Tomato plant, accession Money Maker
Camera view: horizontal (90 deg, fisheye); turntable rotation: 300 degrees
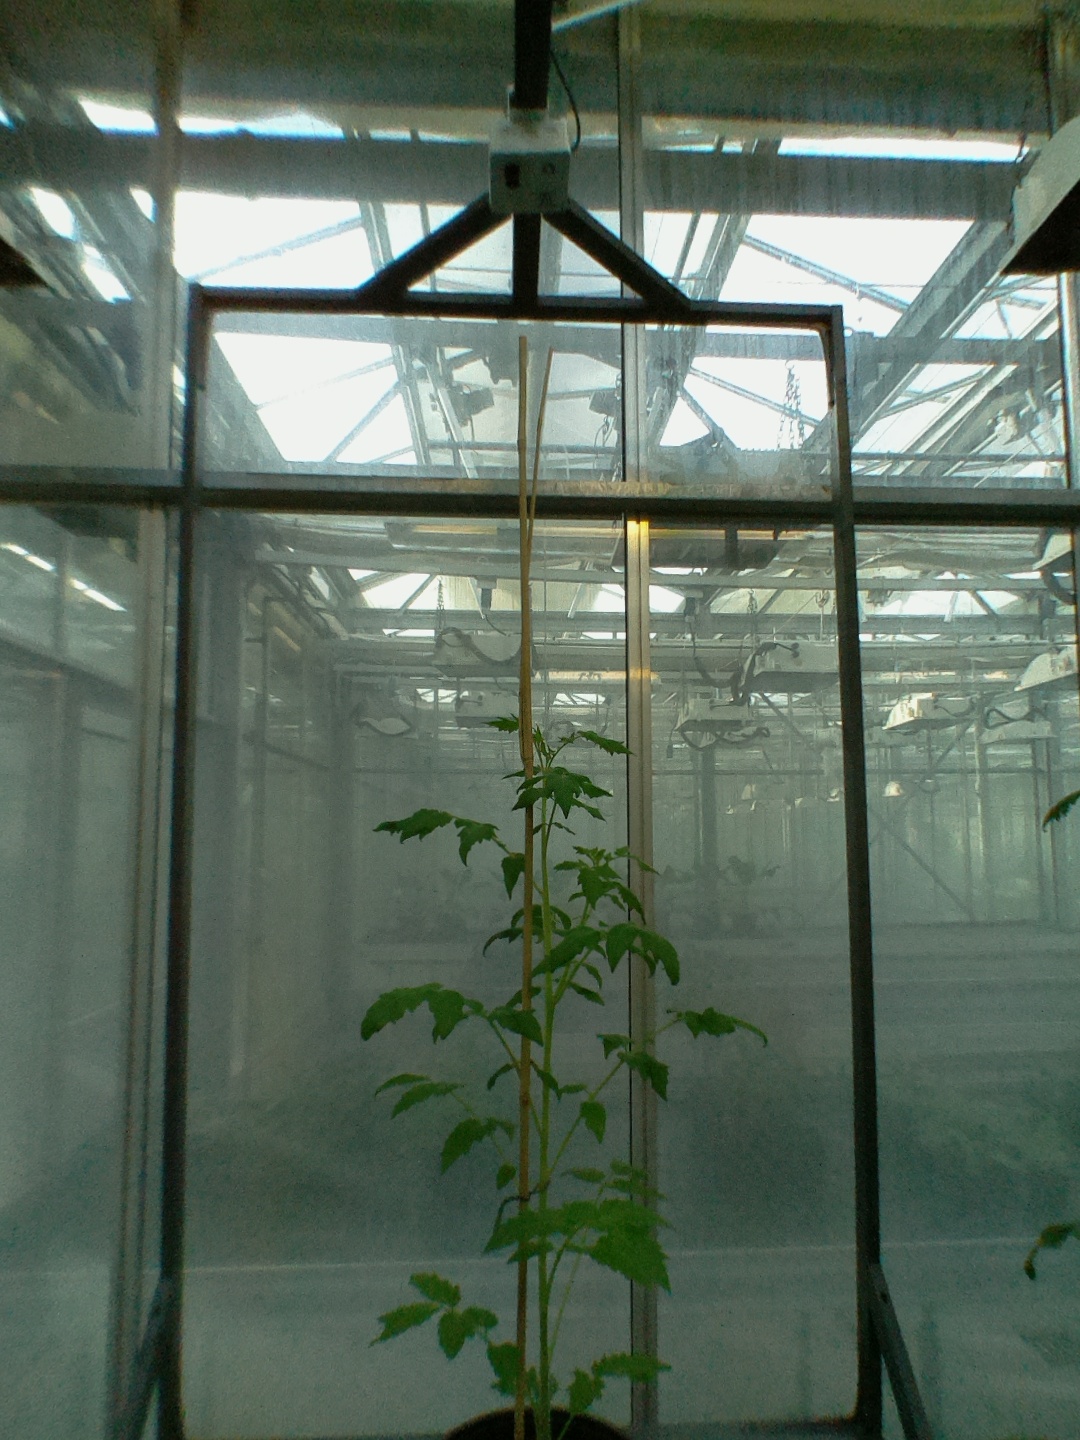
BBCH growth stage 20: First Side shoot start formed